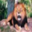
Label: lion